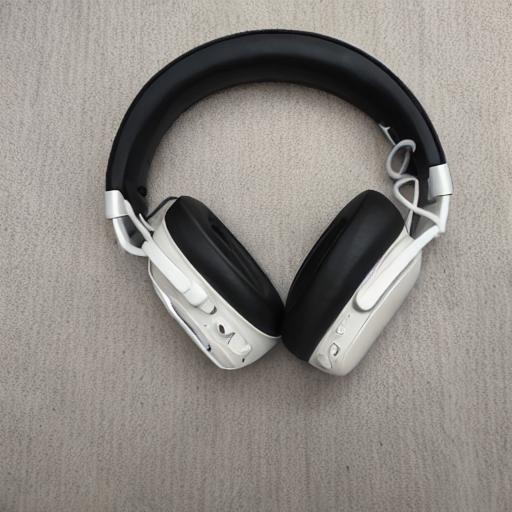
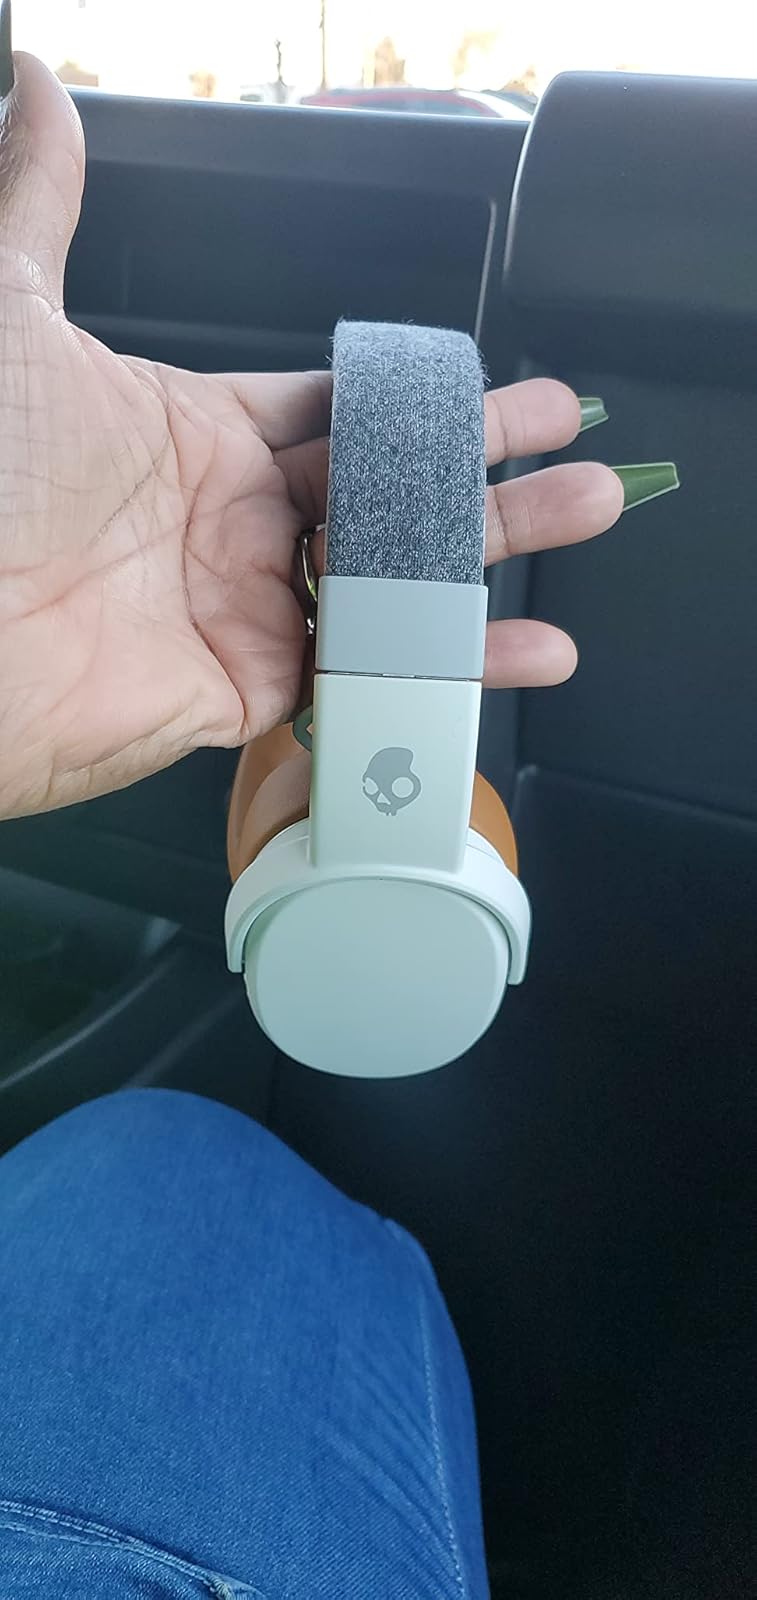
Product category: headphones
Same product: no